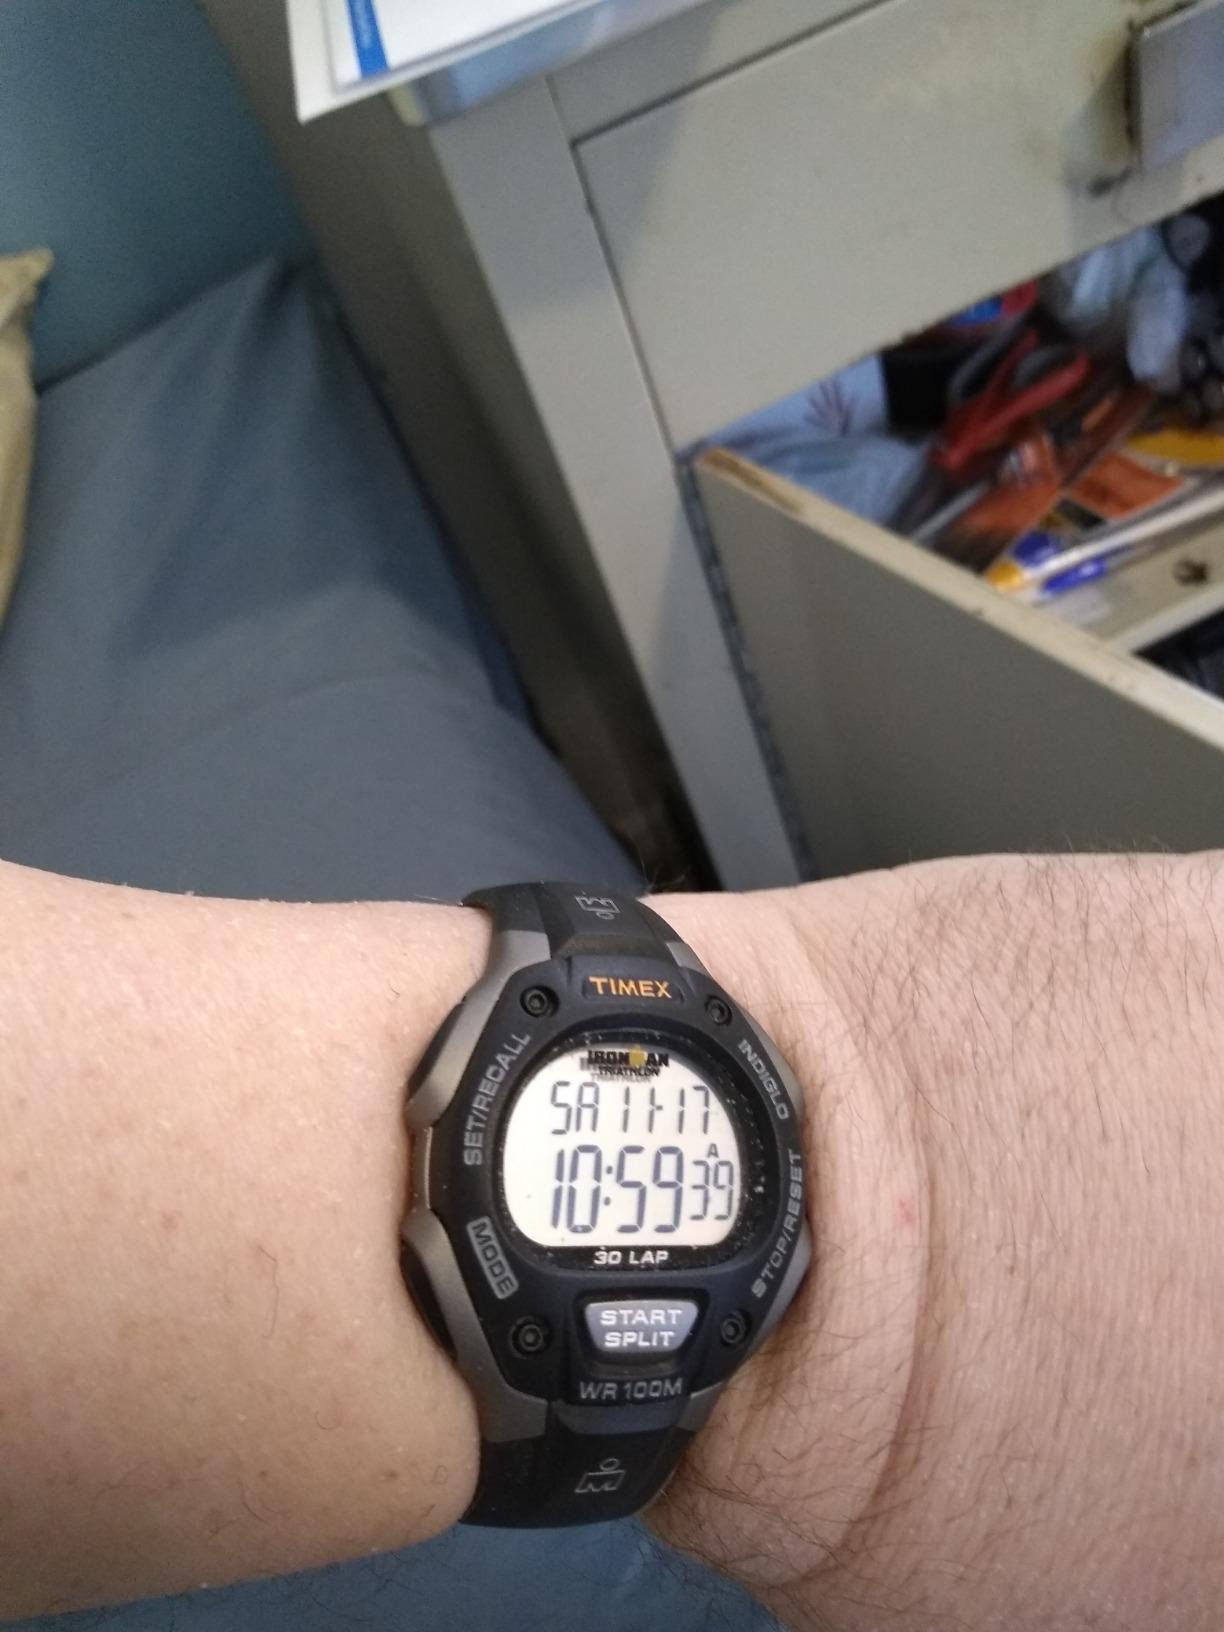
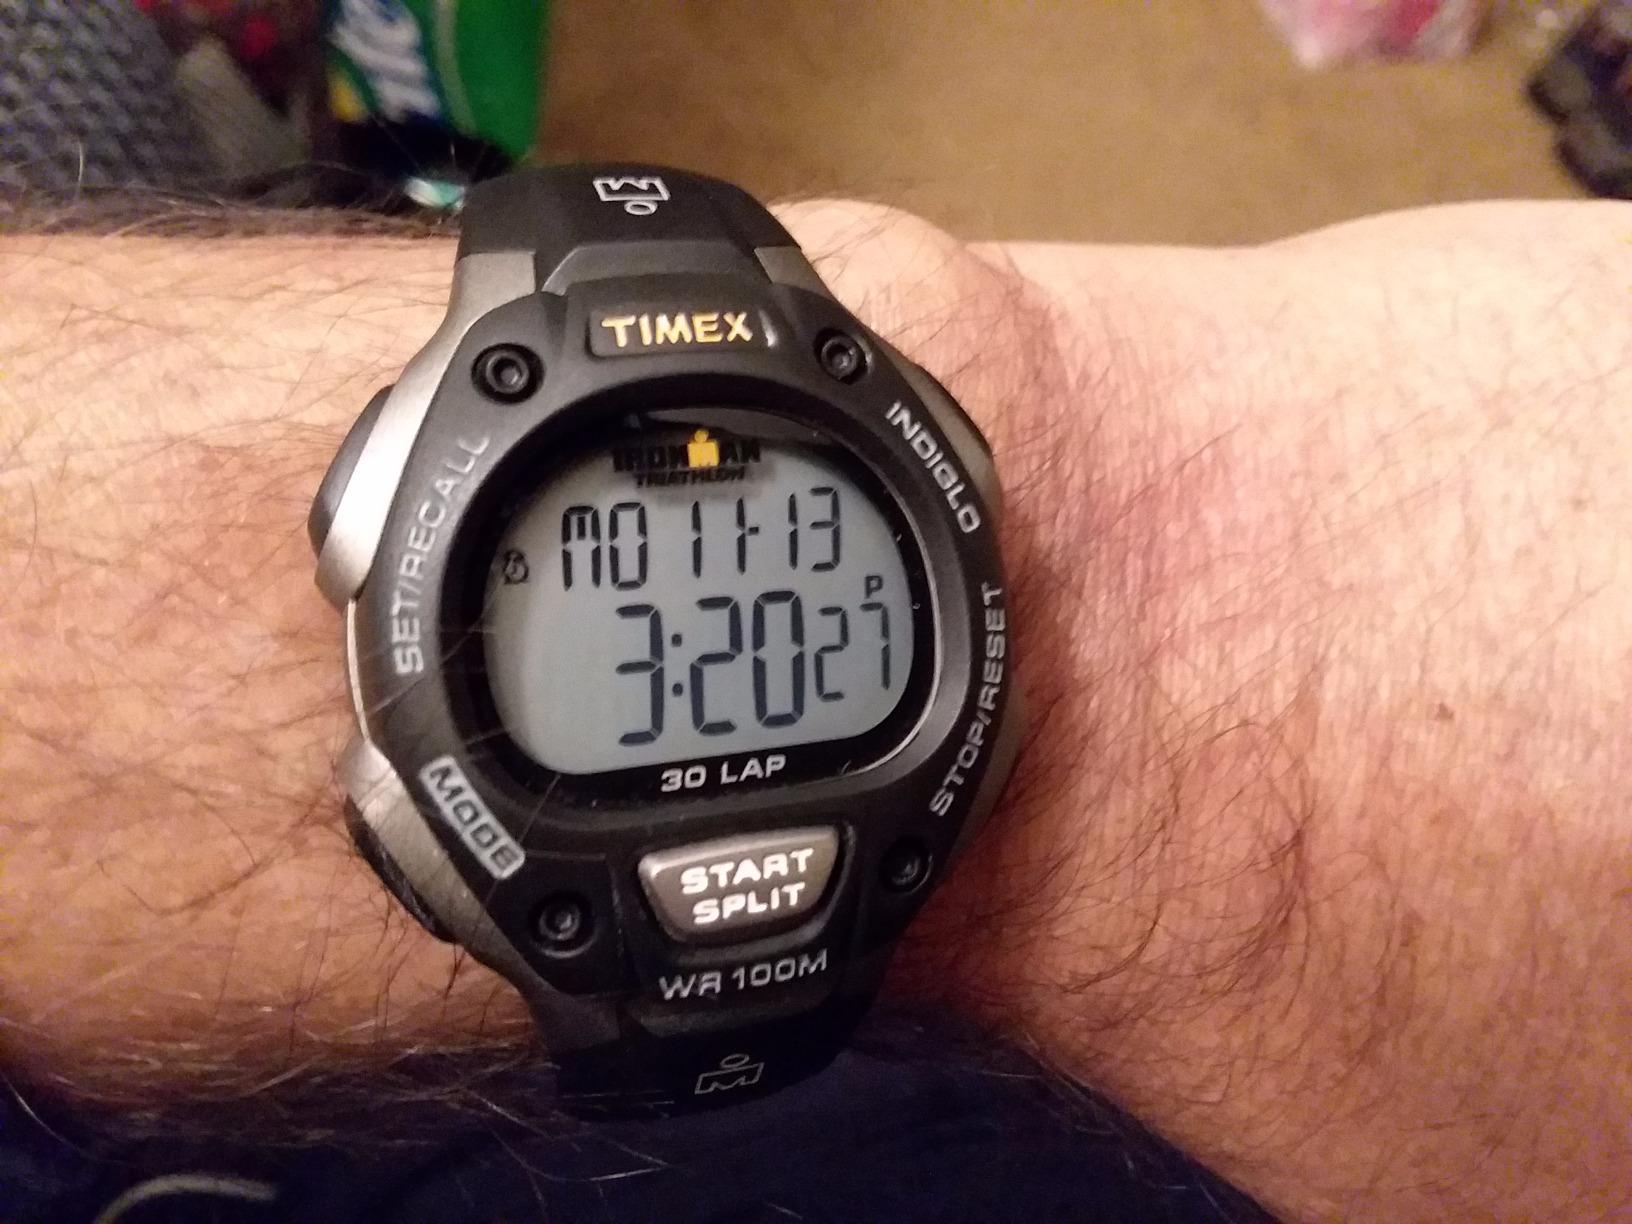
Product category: accessories_watch
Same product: yes